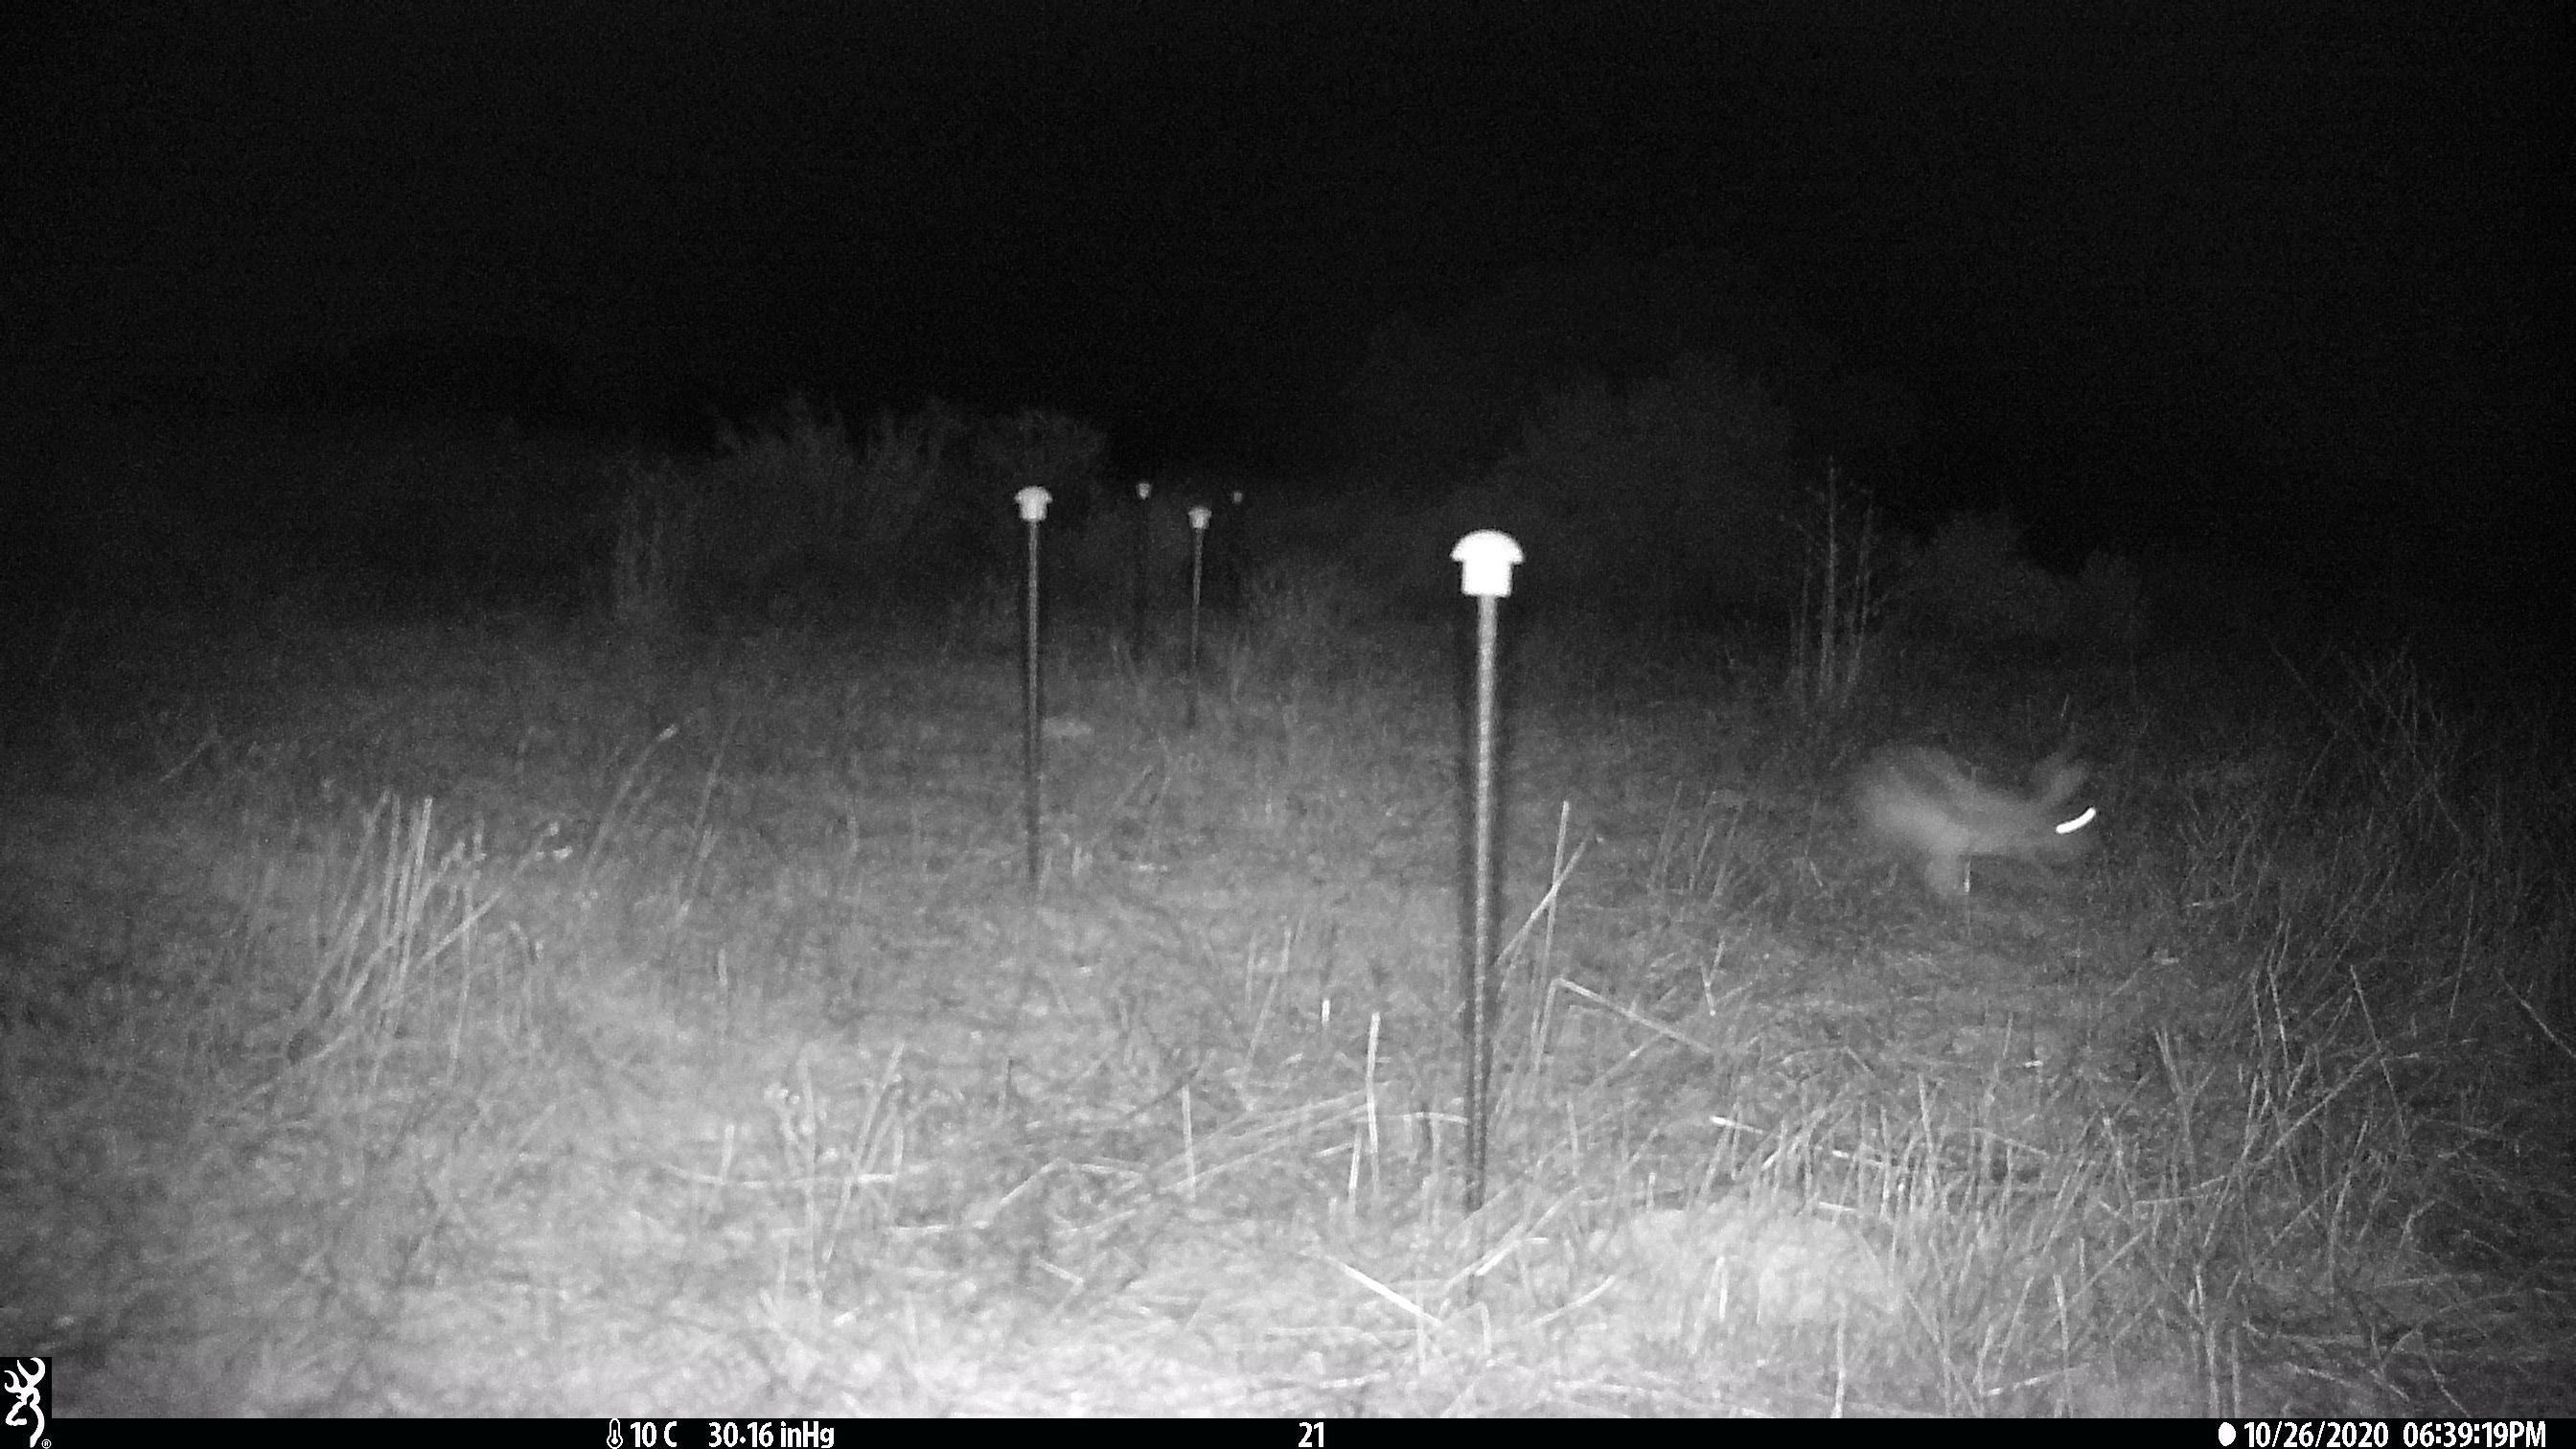
Species: Lepus granatensis